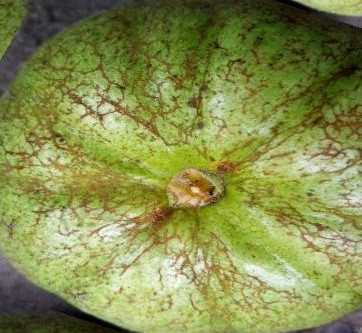
Label: Scab